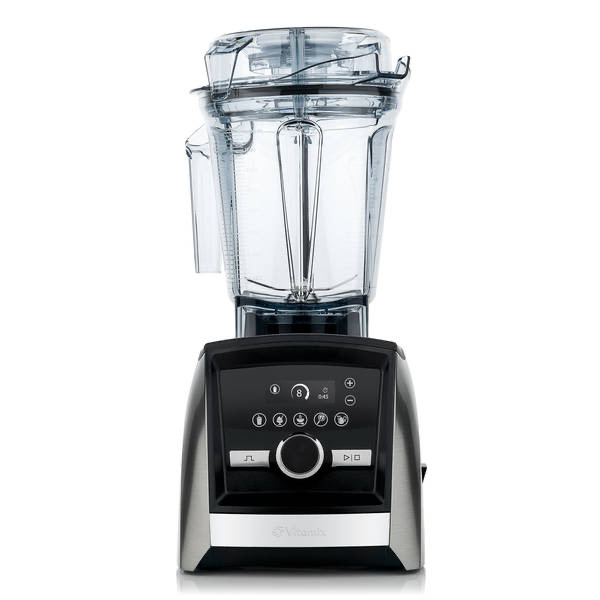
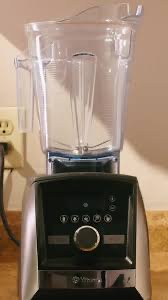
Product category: items_blender
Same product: yes